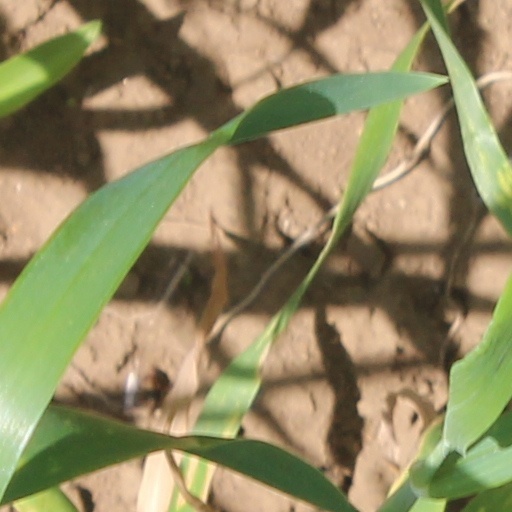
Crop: wheat